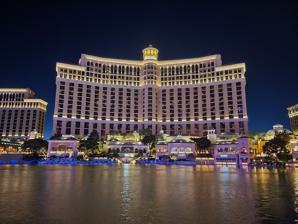
Building: Bellagio (resort)
Country: United States of America
Year built: 1998
Luxury hotel and casino on the Las Vegas Strip Bellagio Bellagio Show map of Las Vegas Strip Show map of Nevada Show map of the United States Location Paradise, Nevada , U.S. Address 3600 South Las Vegas Boulevard Opening date October 15, 1998 ; 26 years ago ( 1998-10-15 ) Theme Bellagio, Italy No. of rooms 3,933 Total gaming space 156,000 sq ft (14,500 m 2 ) Permanent shows O Signature attractions Bellagio Gallery of Fine Art Conservatory Fountains of Bellagio Fiori di Como Notable restaurants Le Cirque Circo (1998–2014) Harvest Picasso Michael Mina Prime Lago Olives (1998–2018) Spago Snacks Casino type Land-based Owner Blackstone Inc. Realty Income (21.9%) Operating license holder MGM Resorts International Architect Jon Jerde Atlandia Design (interior design) Renovated in 2003–04, 2007, 2011–2015, 2021, 2023 Coordinates 36°06′47″N 115°10′35″W / 36.11306°N 115.17639°W / 36.11306; -115.17639 Website bellagio .com Bellagio ( / b ə ˈ l ɑː ʒ i . oʊ / bə- LAH -zhee-oh ) is a resort , luxury hotel , and casino on the Las Vegas Strip in Paradise, Nevada . It is owned by Blackstone Inc. and operated by MGM Resorts International . Bellagio was conceived by casino owner Steve Wynn , and was built on the former site of the Dunes hotel-casino. Wynn's company, Mirage Resorts , purchased the Dunes in 1992. Plans were announced in 1994 to replace it with Beau Rivage, a French-themed resort. In 1995, Wynn changed the project plans to instead theme it after the village of Bellagio , near Lake Como . The resort was designed by Jon Jerde . Construction began on November 1, 1995, with Marnell Corrao Associates as general contractor. Bellagio opened on October 15, 1998, with 3,005 rooms in a 36-story tower. Built at a cost of $1.6 billion, it was the world's most expensive resort up to that point. Early revenue was less than expected, and Wynn departed the resort in May 2000, when Mirage Resorts merged with MGM Grand Inc. Profits improved under the ownership of the newly formed MGM Mirage (later MGM Resorts). A 33-story hotel tower, with 928 rooms, was opened in 2004. MGM owned the Bellagio until 2019, when it sold the resort to Blackstone Inc. for $4.25 billion. MGM continues to operate the property under a lease arrangement. Bellagio is located on 77 acres (31 ha). It includes a 156,000 sq ft (14,500 m 2 ) casino and 3,933 rooms. The resort's signature attraction is the Fountains of Bellagio , a dancing water fountain synchronized to music. It is performed in an 8.5-acre man-made lake, located in front of the resort. Other attractions include the Bellagio Gallery of Fine Art , and a conservatory and botanical gardens . The hotel lobby features Fiori di Como , a sculpture by glass artist Dale Chihuly . It is the world's largest glass sculpture . Bellagio has numerous restaurants, including Le Cirque and Picasso , the latter by chef Julian Serrano . Other chefs at the resort have included Todd English , Michael Mina , Jean-Georges Vongerichten , and Wolfgang Puck . Bellagio includes an 1,800 seat theater for performances of O , a water-themed show by Cirque du Soleil . The property also has a high-end retail area which introduced several luxury brands to Las Vegas, including Chanel , Gucci , and Prada . History Background and development The site of Bellagio was previously occupied by the Dunes hotel-casino, which opened in 1955. Through his company Mirage Resorts , casino owner Steve Wynn purchased the Dunes in November 1992, for $75 million. He intended to demolish it and build a new resort in its place. An early idea was to build five or six complexes with approximately 500 rooms each, along with a small theme park. As the Dunes closed in January 1993, Wynn proposed including a man-made lake in his new project for water skiing and windsurfing . County officials questioned whether such a feature could be included following the passage of a 1990 water ordinance. A state expert found it unlikely that the lake would cause major soil sinking. The county modified the ordinance in February 1994, allowing Wynn to proceed with a man-made lake, on the condition that he honor his claim that it would use less water than the Dunes' former golf course. On October 17, 1994, Mirage Resorts announced plans to build the French-themed Beau Rivage resort on the land, at a cost of $700-$900 million. It would be surrounded by a 50-acre lake with guests entering by footbridges. Mirage Resorts announced a name change in July 1995, stating that the resort would be named Bellagio, after the village of Bellagio, Lombardy in northern Italy. The resort's designer, Jon Jerde , had been vacationing on Lake Como . Impressed by its beauty, he convinced Wynn to come see the area. While on the lake with friend Paul Anka , Wynn noticed the nearby village of Bellagio, and spent half a day there. The village's Italian architecture inspired Wynn to scrap 10 months' worth of design work for Beau Rivage in favor of a Bellagio-themed resort. Wynn would later use the Beau Rivage name for another resort in Mississippi. The Las Vegas project was revised and scaled back. Among the changes was a reduction in the size of the lake feature; Mirage Resorts determined that it would use too much water as originally planned. The hotel tower, originally planned at 49 stories, was also reduced. The design and planning process took a total of 28 months, dating to 1993. Wynn said "there was no need to rush the project. We wanted to get it right". Jerde's design firm spent a total of four years designing the project. Wynn's in-house design team, Atlandia Design, handled the interior. Aside from the Dunes, a Denny's restaurant was also demolished to make way for Bellagio. Construction began on November 1, 1995, and the opening was initially scheduled for March 1998. Marnell Corrao Associates served as general contractor. The project's cost increased several times, in part because of new features being added. A shortage of skilled workers also resulted in rising labor costs. It was financed through various lenders. Finished at a cost of $1.6 billion, it was the most expensive resort ever built. Wynn envisioned the Bellagio as a five-star resort catering to tourists who typically visit places other than Las Vegas, such as Paris, London, or Venice. He said Bellagio would "redefine Las Vegas", describing it as the "most ambitious" and luxurious project ever attempted by Mirage Resorts. He also said it would be "the most romantic, delicious place ever built in the world", as well as the "greatest" and "most beautiful" hotel ever. The property features a variety of trees. Before the opening, builders spent more than a year searching the western U.S. for mature Japanese privets , which are capable of withstanding the dry Las Vegas heat. A deal was reached to remove approximately 30 privets from the government center in Ventura County, California , and replant them at Bellagio, at a cost of nearly $10,000 per tree. The resort's pool area is surrounded by a Mediterranean garden that included nearly 300 pine trees, left over from the Dunes golf course. Opening The opening was highly anticipated, and crowd-control measures were in preparation months prior. Mirage Resorts launched a $10 million advertising campaign which included 60-second television commercials, featuring opera singer Andrea Bocelli . A pre-opening VIP party took place on the night of October 15, 1998, with 1,800 in attendance, including Nevada governor Bob Miller . The public opening followed at 10:45 p.m. Crowds, waiting to enter the resort, reached an estimated 25,000 people. Within the first day, the resort had received more than 80,000 visitors. Bellagio hotel tower and lake The property included 3,005 hotel rooms, a casino, and high-end shops and restaurants. The resort's main attraction was an 8.5-acre man-made lake, featuring a water show known as Fountains of Bellagio . Other attractions included a conservatory and the $285 million Bellagio Gallery of Fine Art . More than half of the resort's revenue was expected to come from non-gaming amenities. Bellagio employed 9,500 people, 3,200 of them coming from other properties also owned by Mirage Resorts. Casino executive Bobby Baldwin served as the resort's president. Bellagio received positive reception. The level of luxury would eventually inspire other Las Vegas resorts to become more upscale. Las Vegas developer Irwin Molasky said, "In our lifetime we will never see another building or hotel with such beauty and grace". Brian Greenspun of the Las Vegas Sun said the opening "by all accounts, was a first for Las Vegas", stating that the resort exceeded expectations. The newspaper's Steve Friess later called the opening a "pivotal" turning point in Las Vegas history: "The opening of a genuine luxury resort with great food, shopping and amenities was the most important step toward saying to the world, 'Vegas isn't tacky anymore'". Residents of the Bellagio village reportedly found few similarities with the resort. Ownership changes and expansion Spa Tower during construction (February 2004) The Spa Tower, seen to the left of the main tower (2013) When it opened, Bellagio's room rates averaged $200 a night, compared to $81 for most other Strip resorts. Early revenue was less than expected, with the resort making $260 million in cash flow during 1999, more than $40 million short of Wynn's predictions. Plans for a 1,300-room addition were put on hold in March 2000, while Mirage Resorts finalized a merger with MGM Grand Inc. The deal closed in May 2000, giving MGM Grand ownership of Bellagio. Wynn was not upset with the sale: "I've always been someone who focuses on the next project. The only part I ever enjoyed was the building, the design. I've always been the design guy". The company changed its name to MGM Mirage later that year, and Bellagio's cash flow improved under the new ownership, prompting reconsideration of the hotel expansion plan. Plans for a second tower were confirmed in August 2002, as part of a $375 million expansion. The new Spa Tower would be built south of the main tower and would offer access to the spa. The expansion would also include an additional spa, salon, meeting and retail space, as well as a new restaurant. Marnell Corrao Associates returned as general contractor. Construction on the Spa Tower began in April 2003. It was topped off a year later, and opened on December 23, 2004. It added 928 rooms, for a total of 3,933. Convention space was also increased to 200,000 sq ft (19,000 m 2 ). The resort hired 1,400 new employees for the expanded facilities, bringing the total to 10,000. By 2004, Bellagio was the most profitable hotel-casino in Las Vegas. In 2012, MGM and Suning Real Estate announced plans to expand the Bellagio name with a 200-room hotel in Shanghai, which eventually opened in 2018. Twenty years after its opening, the Bellagio remained one of the most popular resorts on the Las Vegas Strip. In October 2019, MGM Resorts announced it would sell Bellagio to Blackstone Inc. for $4.25 billion. Through the deal, the two companies would form a joint venture that would lease Bellagio back to MGM Resorts for an annual rent of $245 million. The sale was completed in November 2019. Under the deal, MGM acquired a five-percent ownership stake in the venture and continued to operate the resort through the lease. In July 2023, MGM Resorts announced an agreement with Marriott International to bring its properties within Marriott's international reservations system and its Bonvoy loyalty program. The new partnership, which began in 2024, has Bellagio marketed within The Luxury Collection division of Marriott as Bellagio, a Luxury Collection Resort & Casino, Las Vegas. In August 2023, Blackstone sold a 21.9-percent stake in the resort to Realty Income for $950 million. Incidents Power outages A resort-wide power outage occurred around 2:00 a.m. on April 11, 2004, leaving only emergency lights still working. One of the main power lines was compromised, which led to the failure of other lines, resulting in the outage. Power had to be shut down completely so that thousands of feet of cable could be replaced. Guests were relocated to other hotels. The hotel and casino reopened on April 14, 2004, and other areas of the resort were reopened over the next few days. A preliminary investigation by the county found that the main power line failed because of premature deterioration, the cause for which remained unknown. A partial power outage occurred on December 31, 2011, shutting down the resort's buffet and several hundred hotel rooms in the main tower's west wing. Another partial outage occurred in March 2018, after leaking water made contact with an electrical panel. The six-hour outage affected the buffet, a performance theater, parts of the sportsbook, and certain elevators. Robberies Several robberies have occurred at the Bellagio. In June 2000, three men stole $160,000 in cash and casino chips, and were subsequently apprehended. The Bellagio heist was one in a series of casino robberies committed by the men. In December 2010, a helmet-wearing man robbed $1.5 million in chips from a craps table, with some chips worth $25,000 each. Confidential safeguards made it unlikely that the thief would be able to cash in the chips without getting caught. Furthermore, MGM announced after the robbery that it would discontinue the $25,000 chips within four months. The thief, son of a Las Vegas judge, was arrested in February 2011, after arranging to sell $25,000 chips to an undercover police officer. Approximately $793,000 in chips remained unaccounted for, most of them $25,000 chips. The robber pled guilty as part of a plea deal, and was sentenced to 3 to 11 years. In July 2014, a man robbed the cashier cage of $43,500, using a BB gun. He was arrested the next day, after spending roughly half of the money on prostitutes and a shopping spree. He was found incompetent to stand trial. On an early morning in March 2017, men wearing animal-themed masks broke into a jewelry store at the resort, prompting a police lockdown of the casino and parking garage. One of the suspects was apprehended, while three others remained at large. Another robbery occurred later in 2017, when a man stole money from a poker cage. He returned to rob the cage in March 2019, and a shootout occurred outside the resort between him and police as he tried to escape. He was shot and killed. Fires On the morning of September 23, 2008, a mattress fire prompted the brief evacuation of the 26th floor, as well as portions of the 25th and 27th floors. One guest suffered minor burns, and others were treated for smoke inhalation and released shortly afterwards. On the night of April 13, 2017, the roof of the resort's retail section caught fire, forcing an evacuation of the area. The rest of the resort was unaffected, and the fire was put out within a half-hour. It caused up to $450,000 in damage, mostly above a Starbucks . The fire was caused by a faulty exterior light fixture. Amenities Casino Casino area Bellagio's casino is 156,000 sq ft (14,500 m 2 ). Upon opening, it included 2,700 slot machines and 173 table games. Signage above slot machines was kept to a minimum, as Wynn wanted the resort's architecture to be the primary focus. As of 2003, gaming made up less than half of the resort's revenue. The poker room was expanded in 2004, as the game saw a rise in popularity. The casino includes a high-limit poker area, originally known as Bobby's Room. It was named after Bellagio president and longtime MGM executive Bobby Baldwin . As of 2018, the minimum buy-in was $20,000. It was the most popular high-limit poker room in Las Vegas, until the nearby Aria resort opened in 2009. The Aria's poker room offered players a high-end alternative to Bobby's Room. In October 2020, MGM quietly renamed it the Legends Room, two years after Baldwin left the company. In 2002, the casino launched a poker tournament series. The casino also hosts the annual WPT Five Diamond World Poker Classic , and the Five-Star World Poker Classic. In 2013, the Bellagio introduced a private 2,600 sq ft (240 m 2 ) casino room known as Villa Privé, reserved for high rollers . Hotel 19th century fountain in the hotel lobby The Bellagio hotel has 3,933 rooms. It originally opened with 3,005 rooms, including 401 suites. A renovation of the main tower rooms took place in 2003. The Spa Tower, finished a year later, added 928 rooms, bringing the resort to its current number. The original tower is 36 stories, while the Spa Tower contains 33. The hotel's suites, as well as the rooms in the Spa Tower, were renovated in 2007. Rooms in the main tower received a six-month, $70 million renovation in 2011. A $40 million renovation of the Spa Tower rooms began in 2012 and concluded the following year. From 2014 to 2015, renovations took place on the main tower suites. It was the final phase of the $165 million remodeling project that began in 2011. Another renovation of the main tower rooms took place during 2021, and a $110 million renovation of the Spa Tower is scheduled for completion by October 2023. The 4,000 sq ft (370 m 2 ) Chairman Suite includes an indoor garden, a home theater system, several fireplaces, a bar, and fulltime butler service. A restored 19th century fountain sits in the hotel lobby, near the Conservatory. In 2015, a sculpture representing Earth's elements was placed outside the main hotel entrance. It was created by artist Masatoshi Izumi, who hand-carved it out of four basalt stones, each one weighing at least 17,000 pounds. Nightclubs and bars An upscale nightclub, known as Light, was opened in December 2001. It was owned by Chris and Keith Barish , along with partner Andrew Sasson . It was inspired by a New York nightclub of the same name. The Las Vegas location became popular among celebrities. Light closed in September 2007, and was replaced by a new upscale nightclub known as The Bank. It was operated by Sasson's company, The Light Group . The 6,600 sq ft (610 m 2 ) club included two bars and three resident DJs. It was popular among tourists, and also attracted locals with various promotions and contests. It eventually closed in 2018. In March 2011, SBE Entertainment Group announced that it would bring its Hyde Lounge nightclub brand to the resort, taking the place of Fontana Bar. Hyde Bellagio opened on December 31, 2011. The 10,000 sq ft (930 m 2 ) space featured 40 tables and capacity for 714 people. It included outdoor seating overlooking the resort's fountains. Hyde Bellagio closed in July 2019, and was replaced by the Mayfair Supper Club. In February 2012, The Light Group opened Lily Bar & Lounge, which also served as a nightclub. The resort's bars are served by a pump room containing 1,800 bottles of alcohol. The alcohol travels distances ranging from 1,000 to 10,000 feet before reaching any one of the resort's 53 bars. Restaurants See also: List of restaurants in the Las Vegas Valley Michael Mina restaurant Sadelle's Bellagio opened with 16 eateries, some of them overseen by award-winning chefs. Picasso is a French restaurant by chef Julian Serrano . Paintings by Pablo Picasso adorn the restaurant's walls. Chef Todd English opened Olives, which served Mediterranean food and was named after a popular restaurant he opened in Boston. The resort also included Circo and Le Cirque , both owned by the Maccioni family and inspired by New York restaurants of the same name. Circo was an Italian restaurant, while Le Cirque offers French food and features an upscale circus theme. Other restaurants included the 500-seat Buffet at Bellagio; Prime, a steakhouse by chef Jean-Georges Vongerichten ; Aqua, a 150-seat seafood restaurant originally from San Francisco, overseen by chef Michael Mina ; and the 24-hour Bellagio Cafe. Several restaurants included patios overlooking the Bellagio lake. World's largest chocolate fountain In 2004, Aqua was renamed Michael Mina after its chef. A new restaurant, Sensi, opened later that year as part of the Spa Tower. Jean-Philippe Maury also opened a pâtisserie which includes the world's largest chocolate fountain, standing 27 feet. Fifteen years after the resort's opening, most of the original restaurants remained popular. Circo closed in 2014, and was replaced a year later by Lago, a new restaurant from chef Serrano. The restaurant serves Italian food, and features an Italian Futurism design. Snacks, a popular eatery among gamblers, was remodeled in 2015. Chef Roy Ellamar began overseeing Sensi in 2011. The restaurant closed in 2015, and was replaced by Ellamar's new restaurant Harvest, a health-conscious eatery with an emphasis on fresh ingredients. Olives closed in early 2018, and was replaced by Spago , a restaurant by Wolfgang Puck . Sadelle's, a popular Manhattan restaurant, opened a Las Vegas location at the Bellagio in 2019, replacing the cafe. The Mayfair Supper Club, a restaurant offering live entertainment, opened on December 31, 2019. It overlooks the Bellagio fountains. Le Cirque closed in March 2020, amid the COVID-19 pandemic, and eventually reopened in October 2021. The resort includes an employee dining hall known as Mangia, which functions as a buffet and feeds thousands of workers daily. An herb garden, located on the Bellagio's roof, supplies some of the resort's restaurants. Retail Since its opening, the resort has included a high-end retail area known as Via Bellagio. Retailers include Armani , Chanel , Fred Leighton , Gucci , Hermès , Prada , and Tiffany & Co. It was the first time that such retailers had opened in Las Vegas, as Via Bellagio was the city's first retail center focused on luxury brands. Additional retail space was added in the 2004 expansion. Attractions Fountains of Bellagio Main article: Fountains of Bellagio Bellagio's fountain show Fountains of Bellagio is a free musical fountain show performed in the resort's 8.5-acre lake. Each show is choreographed to a specific song or track, coming from a variety of musical genres. The fountains dance along to match the rhythm of the music, and water shoots as high as 460 feet. The fountains are a popular attraction, and among the most photographed places in the United States. Stages are occasionally built on the lake to host events, such as musical performances and a portion of the 2022 NFL draft . The Bellagio has hosted over 240,000 fountain shows as of October 2018. The Fountains of Bellagio have experienced interruptions throughout their operation. These include a three-day power outage in 2004 and a temporary closure in March 2020 due to the COVID-19 pandemic . Technical problems have rarely caused cancellations, with only five reported by 2005. In 2012, based on tourist reviews, TripAdvisor recognized the Fountains of Bellagio as one of the "most talked about attractions" globally. It was one of 16 attractions featured on the list. TripAdvisor 's 2013 Travelers' Choice awards bestowed high honors upon the Fountains of Bellagio, naming it the top tourist attraction in the U.S. and placing it among the top 12 globally. Conservatory and botanical gardens Seasonal displays The resort contains a 13,500 sq ft (1,250 m 2 ) conservatory and botanical gardens . It is located next to the hotel's lobby and is open free to the public. It receives an average of 20,000 visitors daily. The Conservatory was originally planned as an outdoor garden. There are five seasonal themes that the Conservatory undergoes: Chinese New Year , spring, summer, fall, and winter. From January to mid-March, the Conservatory celebrates the Chinese New Year with a display dominated by flowers bromeliads and orchids , as well as the animal of that particular year that the Chinese zodiac celebrates. The theme then changes over to the spring display, which lasts until May, and usually features a butterfly house as well as many varieties of tropical flowers. Summer display During Memorial Day weekend, Bellagio then switches over to its all-American summer display, featuring a large recreation of the Liberty Bell , as well as several American flags throughout the Conservatory. The summer display is usually very patriotic featuring a lot of red, white, and blue, and is dominated by hydrangeas . From late September until Thanksgiving weekend, the Conservatory puts on its autumn display featuring several varieties of chrysanthemum and several large pumpkins. After Thanksgiving, the Conservatory switches to its winter holiday display, which is dominated by a large centerpiece Christmas Tree and several varieties of poinsettia . A life-sized candy village, which took months to create, was introduced for the 2012 Christmas display. Throughout the year, the colorful displays are decorated with many fragrant flowers and usually contain fountains. Each seasonal display costs about $1 million to create. Props are put into storage for future use. Planning for each season is done in advance, and each display design is carried out by more than 100 workers over the course of several days. The Conservatory uses thousands of plants and flowers for its displays each year. As of 2018, the Conservatory had used six million plants across 100 displays, and had received 150 million visitors. In 2022, the resort introduced the Garden Table, a dining experience with seating alongside the conservatory attractions. Bellagio Gallery of Fine Art Main article: Bellagio Gallery of Fine Art In addition to the numerous works of art found throughout the public areas of the resort, the property also includes the Bellagio Gallery of Fine Art . It opened along with the resort, originally to showcase art from Wynn's private collection, as well as art owned by Mirage Resorts. Following the property's ownership change in 2000, the gallery became a rotating exhibition space, hosting art collections loaned from museums. Fiori di Como A large art piece hangs from the ceiling of the hotel lobby, measuring approximately 2,000 sq ft (190 m 2 ) and representing flowers of various colors. It is a popular attraction and free to view. Known as Fiori di Como ("Flowers of Como"), it was created by glass artist Dale Chihuly . Wynn hired him to create an art piece for the resort, but it would take six months before they settled on an idea. According to Wynn's wife Elaine , "We went over to Dale's house where he had put a glass art installation at the bottom of his lap pool. And I said to him, 'I want that in my ceiling in the Bellagio lobby.' So that's how we got that". A total of two years was spent working on Fiori di Como , which turned out larger than Chihuly had anticipated: "Every time, Steve (Wynn) saw it, he wanted more". Because the sculpture would hang in Las Vegas, Chihuly took a less-restrained approach in creating it: "I thought it would be a good opportunity to use a lot of color. I thought I could be a little bit more exuberant". Metal oxides were used during the glass-making process to give the sculpture its colors. Fiori di Como includes more than 2,100 pieces of colored glass. The sculpture measures 65 feet by 29 feet, and weighs more than 40,000 pounds. It is supported by a 10,000-pound steel armature . Fiori di Como is the world's largest glass sculpture , and it popularized Chihuly among the general public. The cost to create the sculpture has never been revealed, although it reportedly ranges from $1 million to $10 million. As of 2017, it is estimated to be worth at least $8 million. Fiori di Como garnered positive feedback from guests, prompting Chihuly and the Bellagio to partner up and open a store in 2001, in the resort's Conservatory. The store sold artwork by Chihuly, including individual flower-shaped art pieces inspired by Fiori di Como . Other items included books and videos about Chihuly. Live entertainment Sign on the Las Vegas Strip advertising O Wynn hired talent manager Sandy Gallin to oversee live entertainment at the resort. Upon opening, the casino included several performance venues, such as the 250-seat Fontana lounge, and the 70-seat Allegro lounge. Early on, the Fontana hosted acts such as Michael Feinstein and Loston Harris . Since the Bellagio opened, it has featured Cirque du Soleil 's water-themed show O . It is performed in an 1,800-seat opera house, and makes use of a mini lake which serves as the stage. The show was created at a cost of approximately $100 million, making it the most expensive in Las Vegas history up to that point. Cheval , a horse-themed show, was performed in a tent next to the resort in the early 2000s. It was created by Gilles Ste-Croix, who helped create O . Accolades Bellagio is a member of The Leading Hotels of the World , and various organizations have ranked the resort highly. By 2001, it had achieved a four-star rating from Mobil Travel Guide . That year, it became the first hotel-casino to win the AAA Five Diamond Award . It was also the second Las Vegas hotel to win the award, after the Four Seasons in 1999. In 2010, Bellagio won its 10th consecutive Five Diamond Award, the first Strip resort to do so. As of 2020, it had won the Five Diamond Award 18 consecutive times. Bellagio placed eighth in the 2003 Zagat Survey of U.S. hotel resorts, while its restaurants ranked 12th in the category of top dining. Bellagio has also made the Condé Nast Traveler Gold List numerous times, beginning in 2005. A 2005 study by Majestic Research, polling more than 400 out-of-state residents, found Bellagio to be the favorite resort among tourists, with 18 percent support. Another study polled tourists who visited Las Vegas in 2005, and Bellagio was named the city's top "must-see" resort, while the fountains were named best "must-see" attraction. In 2010, Travel + Leisure ranked it 31st on a list of top hotels in large U.S. and Canadian cities. Travelocity ranked it in sixth place in a 2011 list of top 10 Las Vegas hotels, based on guest reviews. The resort's Picasso restaurant has also been critically acclaimed, receiving the AAA Five Diamond and Mobil Five-Star awards by the end of 2001. In 2010, the restaurant won its 10th Five Diamond Award, while Le Cirque won its 8th. Bellagio was the only hotel in the U.S. to have two Five Diamond restaurants. In popular culture See also: Fountains of Bellagio § In popular culture Bellagio serves as the central setting for the 2001 film Ocean's Eleven , in which a group of thieves conspire to rob its vault. The film features various areas of the property. A staircase descended by character Tess Ocean ( Julia Roberts ) would later be removed to make way for the Spa Tower. The Bellagio is depicted in the 2007 film Lucky You . The film is set in 2003, but the resort's poker room had been renovated since then, prompting the filmmakers to construct a replica of the original room on a soundstage in Los Angeles. The resort's fountains have appeared in numerous films. Gallery Main tower at night Top of the main tower Bellagio and Caesars Palace Bellagio fountains at night Fountains during the day Main tower and retail area Fountains at night, seen from Paris Las Vegas Bellagio hotel towers Spa Tower, seen from the Las Vegas Strip Via Bellagio shops The porte-cochère Pool area Moonlit evening See also Hotels portal Nevada portal List of hotels in the United States List of largest hotels References